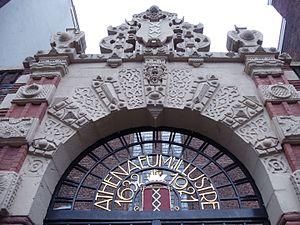
Amsterdam est la capitale des Pays-Bas, bien que le gouvernement ainsi que la plupart des institutions nationales siègent à La Haye. Sur la base des chiffres de l'année 2017, la commune d'Amsterdam compte plus de 850 000 habitants, appelés Amstellodamois, ce qui en fait la commune néerlandaise la plus peuplée. Elle est située au cœur de la région d'Amsterdam, regroupant environ 1 350 000 habitants. L'aire urbaine, qui rassemble plus de 2 400 000 résidents fait elle-même partie d'une conurbation appelée Randstad qui compte 7 100 000 habitants. La ville est la plus grande de Hollande-Septentrionale, mais n'est cependant pas le chef-lieu de la province, ce dernier étant Haarlem, situé à 19 kilomètres à l'ouest d'Amsterdam.